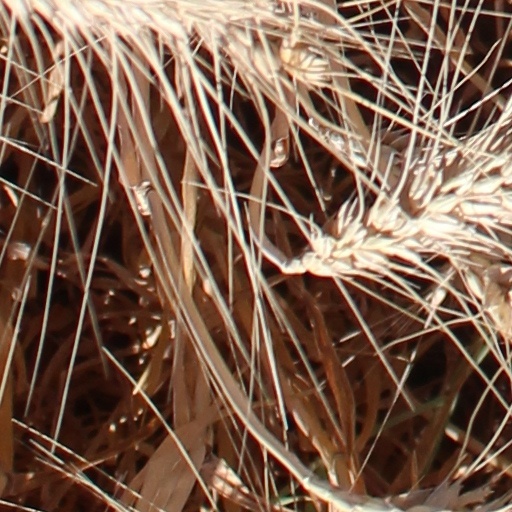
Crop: wheat